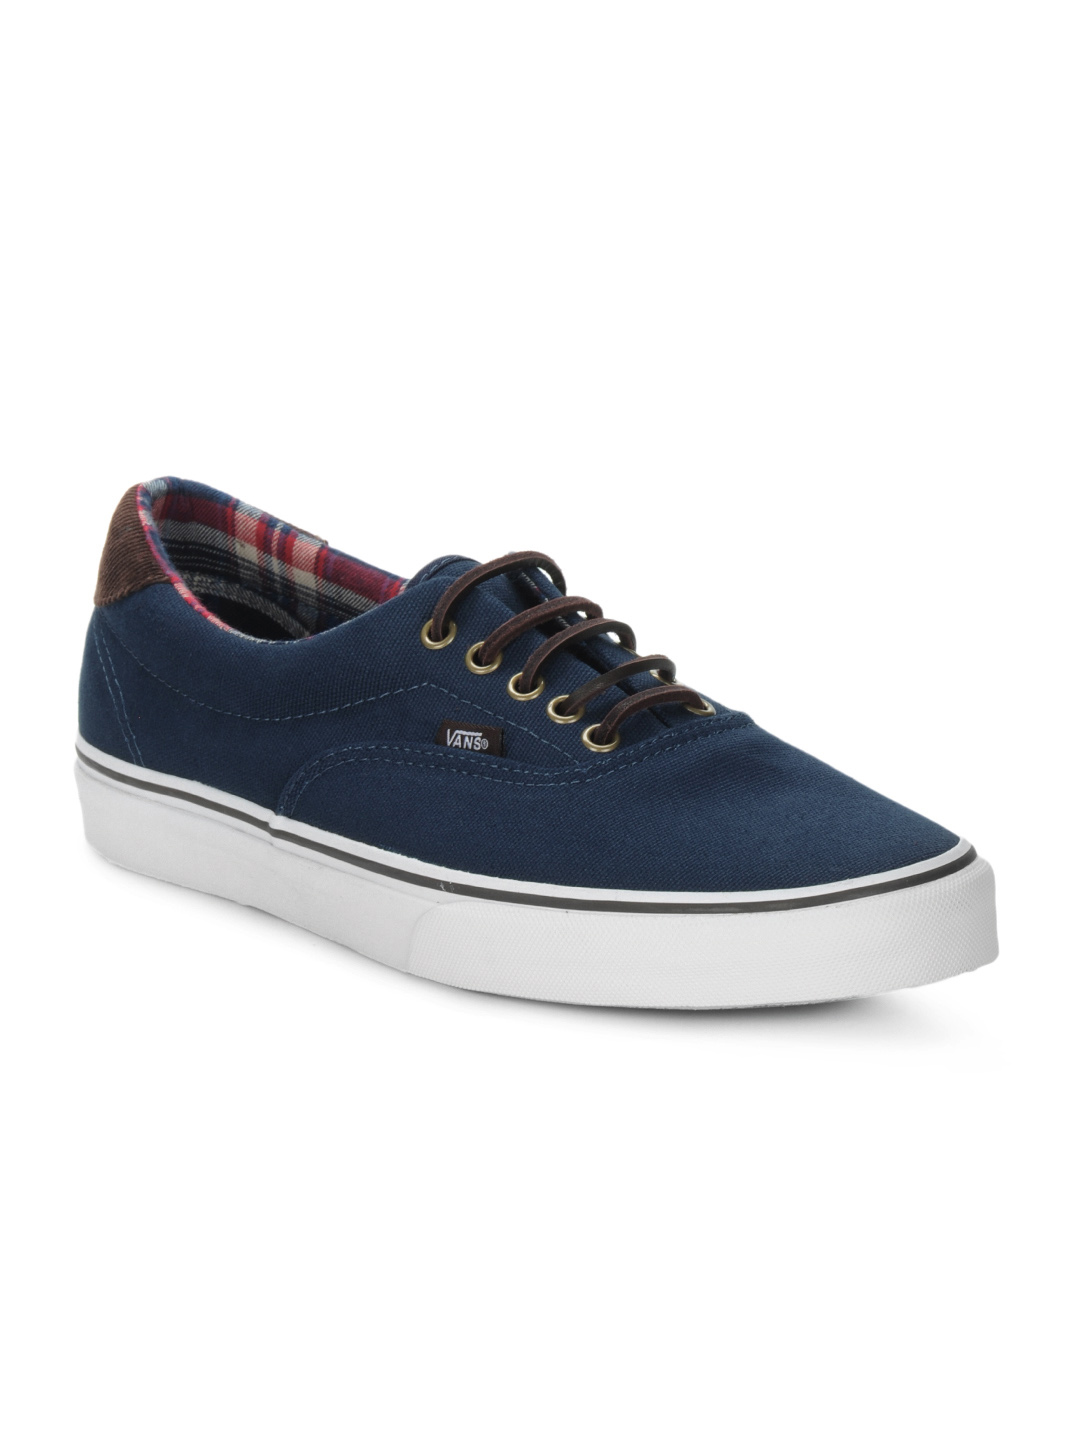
Vans Men Blue Casual Shoes
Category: Footwear / Shoes / Casual Shoes
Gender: Men
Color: Blue
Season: Summer 2012
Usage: Casual